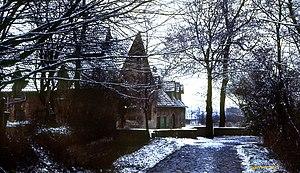
Le Moulin du Nekkersgat est un moulin à eau dont l'origine remonte au XIIᵉ siècle, situé rue Keyenbempt, n° 66 à Uccle. Entraîné par le Geleytsbeek, il servit initialement à la moulure du grain, et devint un moulin à papier au XVIIᵉ siècle. Après une lourde campagne de restauration, les bâtiments servent désormais de lieu d'exposition et d'événement. Des activités artistiques, artisanales, culturelles et sociales y sont organisées par l'ASBL Le Moulin du Nekkersgat.